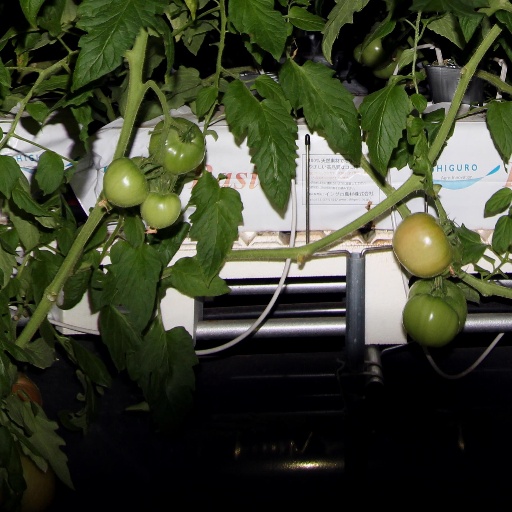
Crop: tomato